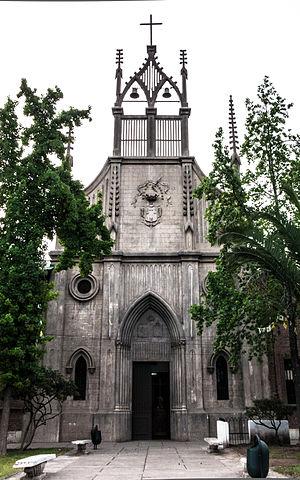
L'église du Saint-Esprit, connue comme l'église des Carmélites déchaussées, est une église catholique du Chili appartenant à l'ancien carmel de la ville de Los Andes, dans la région de Valparaíso. Ce monastère de Carmélites déchaussées a été inauguré en 1925, et a abrité une communauté de moniales jusqu'à ce qu'elles déménagent en 1987 au sanctuaire de Sainte-Thérèse-des-Andes, à Auco, commune de Rinconada. L'ancien carmel et son église ont été déclarés monuments historiques le 23 septembre 1987.